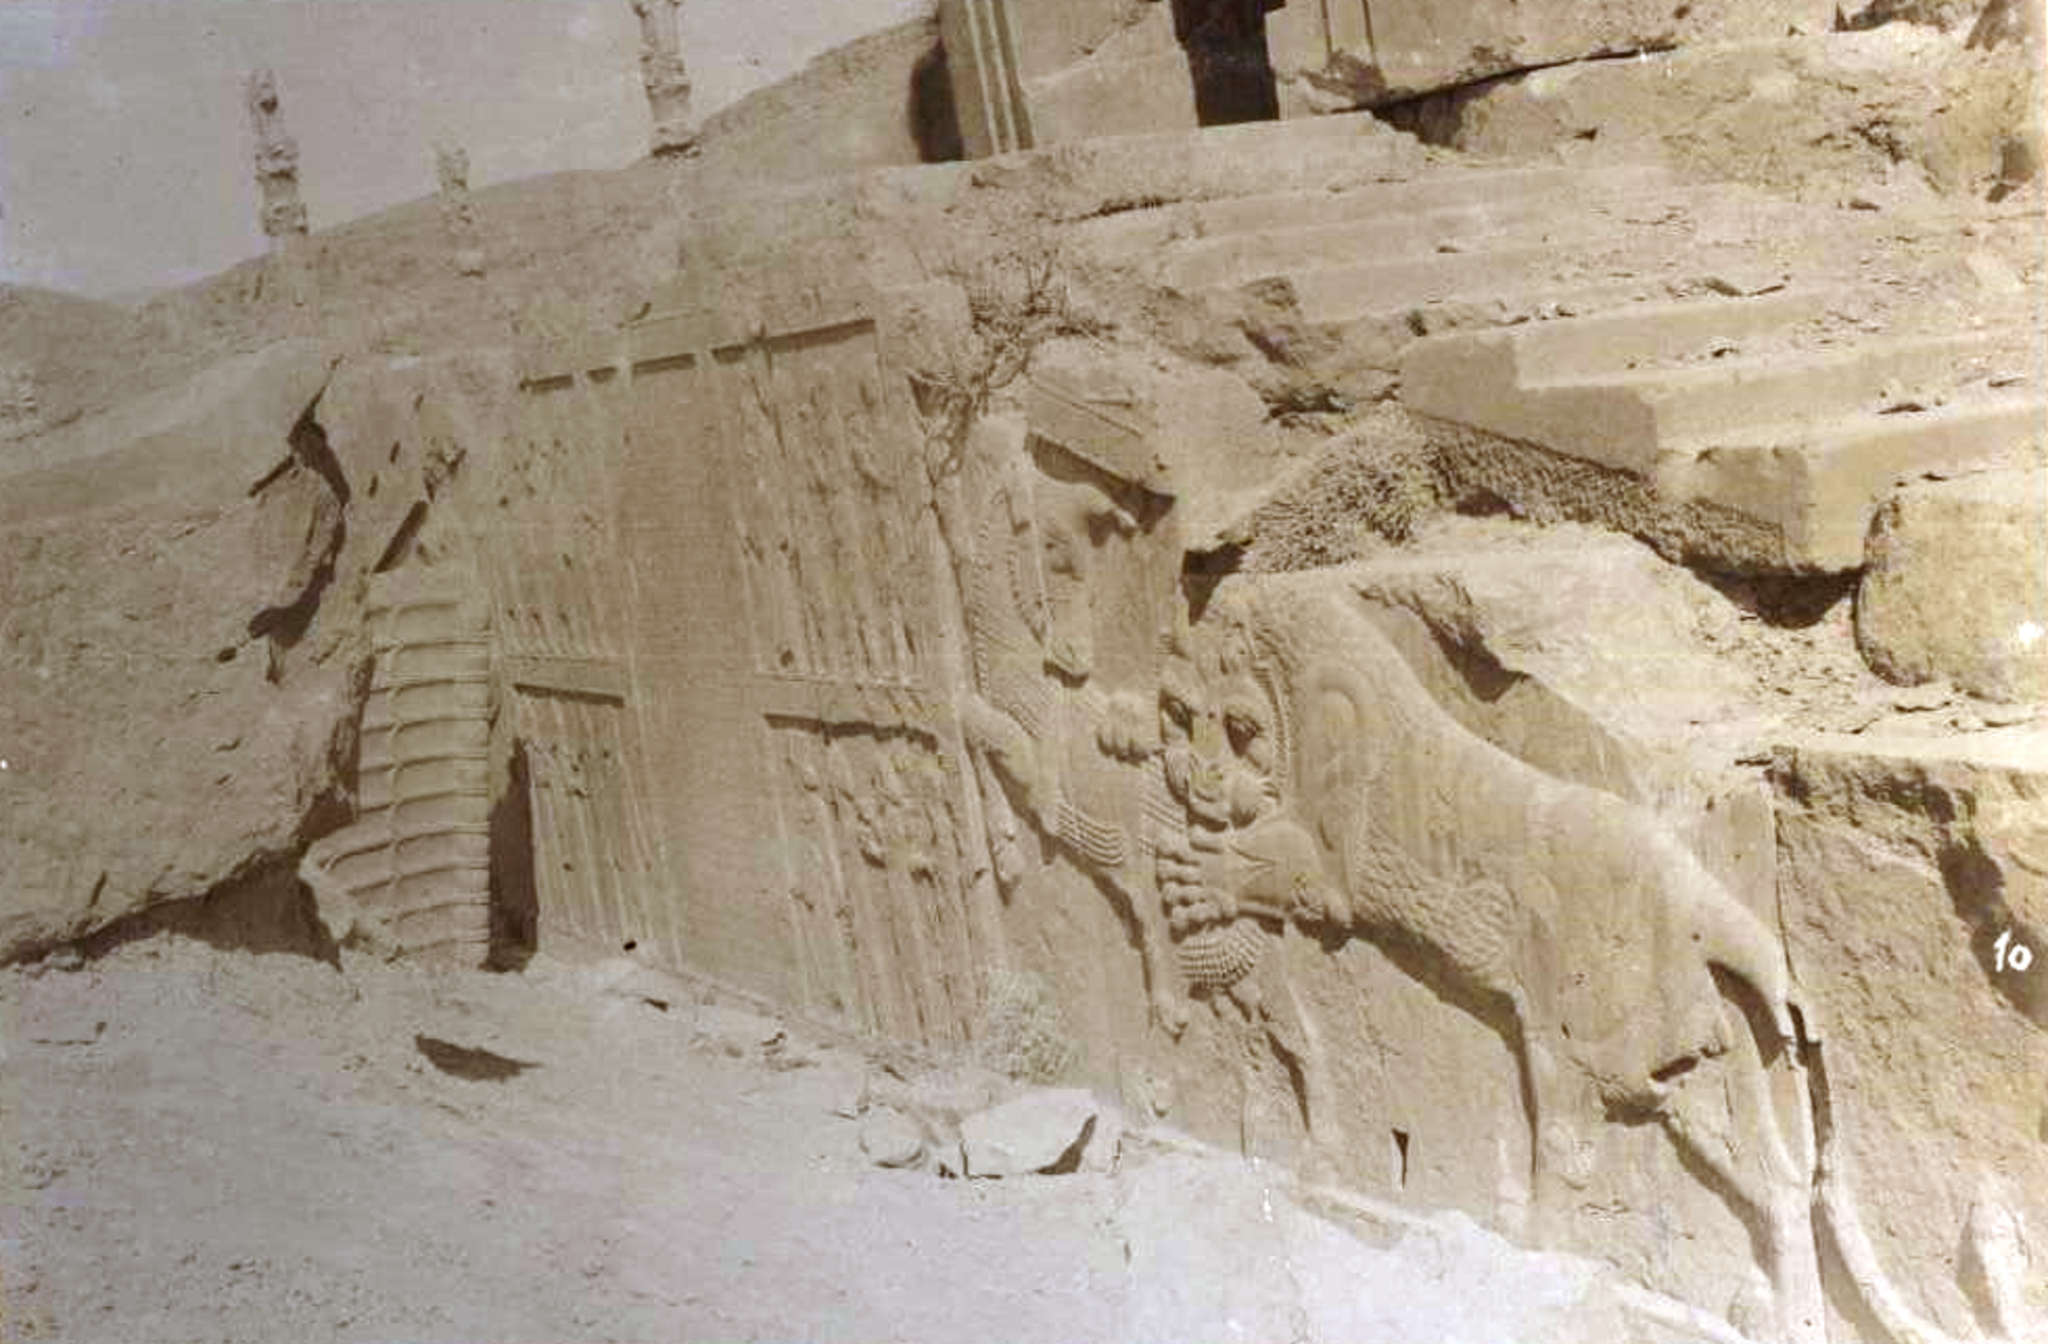
Title: Persepolis in Qajar era 3
Description: Persepolis in Qajar era, c. 1902
Date: circa 1902
Categories: PD Iran, Template Unknown (author), Persepolis in the 1900s, Lion attacking a bull, Persepolis, Western staircase of Tachara